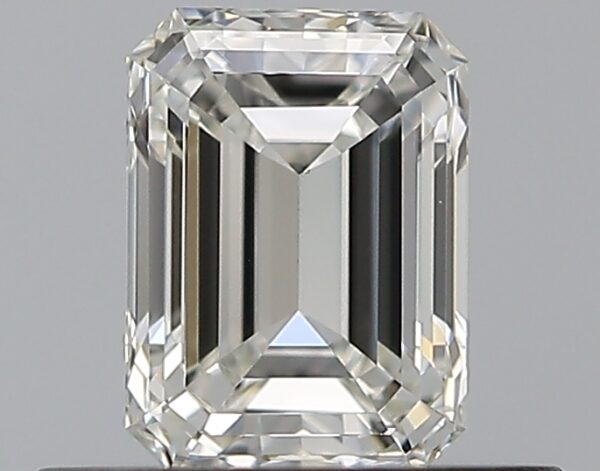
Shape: emerald
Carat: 0.5
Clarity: VS2
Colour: H
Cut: EX
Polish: VG
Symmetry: VG
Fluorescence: N
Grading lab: GIA
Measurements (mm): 5.25 x 3.82 x 2.58